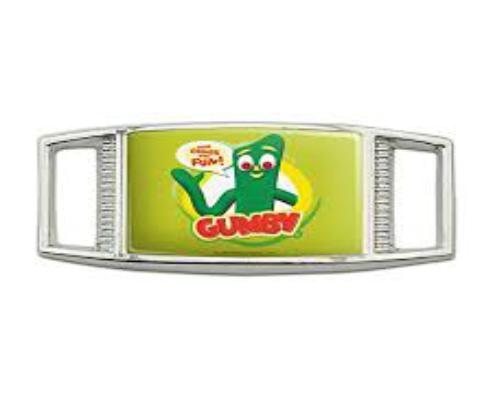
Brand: gumby
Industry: Clothes